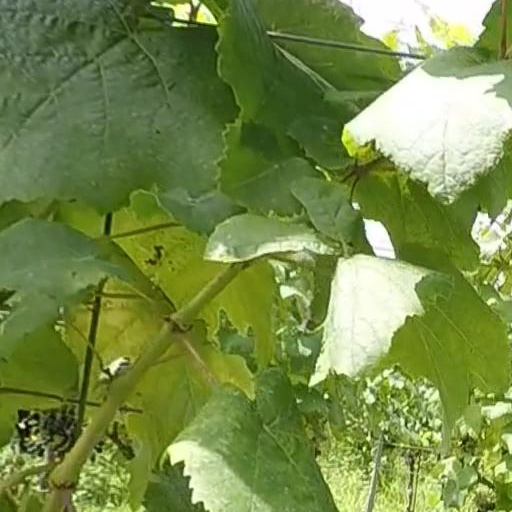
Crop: grape